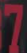
Number: 7